Joe DiMaggio

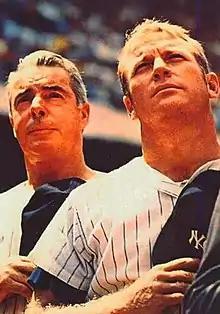
DiMaggio and Mickey Mantle at Yankee Stadium in 1970, two years after Mantle's retirement

For example, Joe DiMaggio was acutely handicapped by playing at Yankee Stadium. Every time he batted in his home field during his entire career, he did so knowing that it was physically impossible for him to hit a home run to the half of the field directly in front of him. If you look at a baseball field from foul line to foul line, it has a 90-degree radius. From the power alley in the left-center field (430 in Joe's time) to the fence in the deep right-center field (407 ft), it is 45 degrees. And Joe DiMaggio never hit a single home run over the fences at Yankee Stadium in that 45-degree graveyard. It was just too far. Joe was plenty strong; he routinely hit balls in the 425-foot range. But that just wasn't good enough in the cavernous Yankee Stadium. Like Ruth, he benefited from a few easy homers each season due to the short foul line distances. But he lost many more than he gained by constantly hitting long flyouts toward center field. Whereas most sluggers perform better on their home fields, DiMaggio hit only 41 percent of his career home runs in the Bronx. He hit 148 homers at Yankee Stadium. If he had hit the same exact pattern of batted balls with a typical modern stadium as his home, he would have belted about 225 homers during his home-field career.